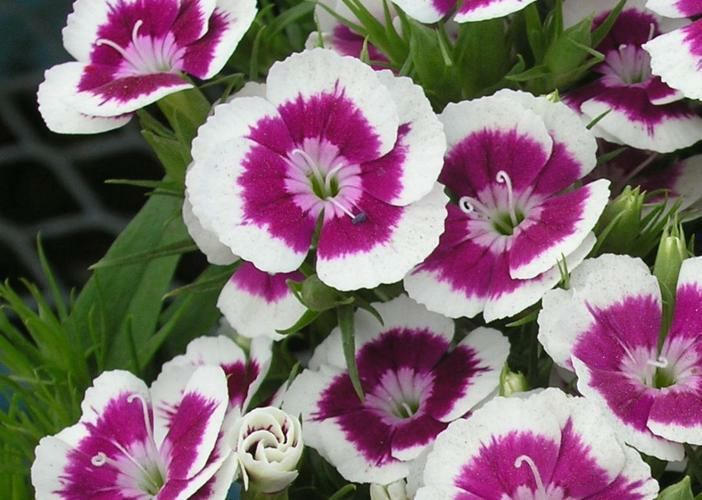
Flower: sweet william